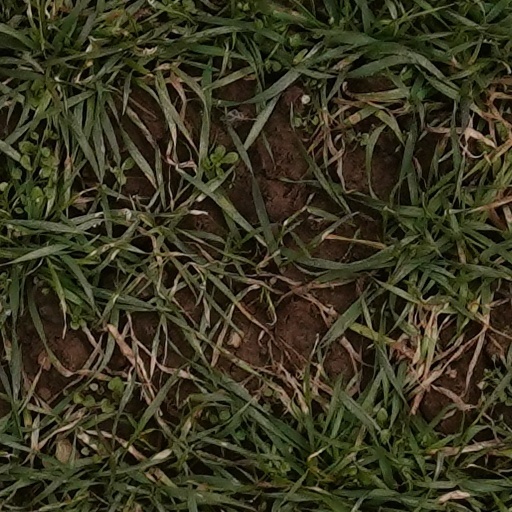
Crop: wheat